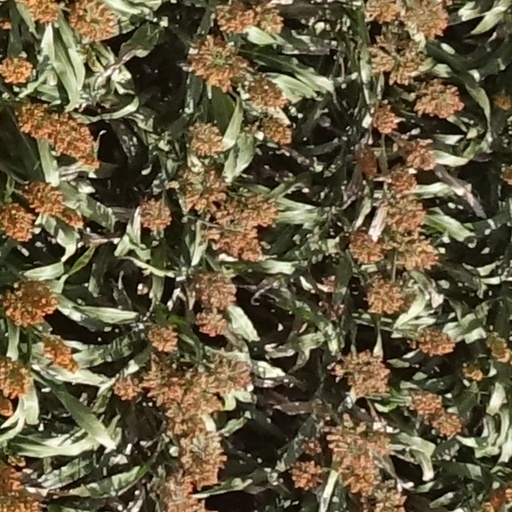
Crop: sorghum